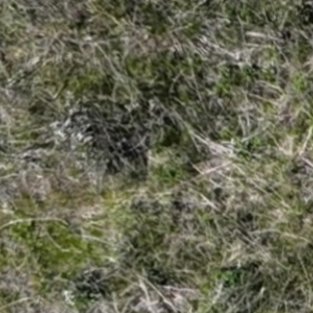
Month: may